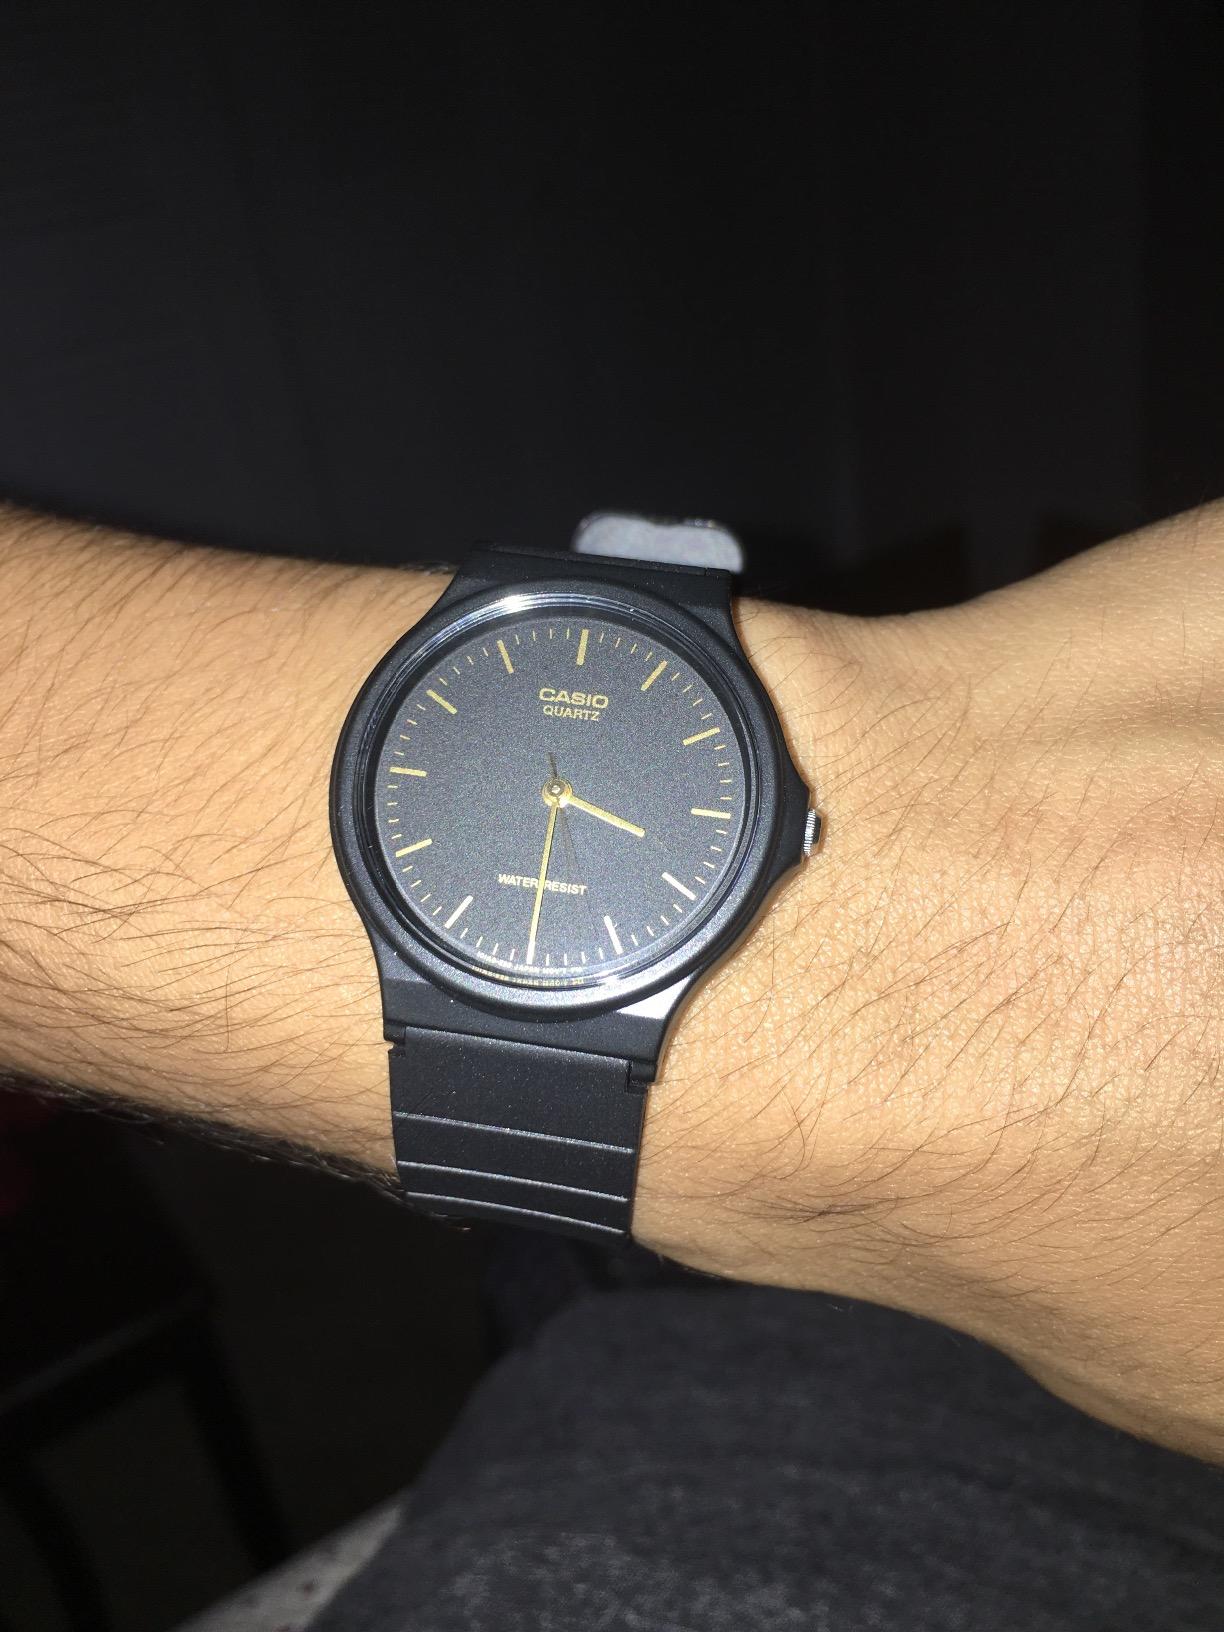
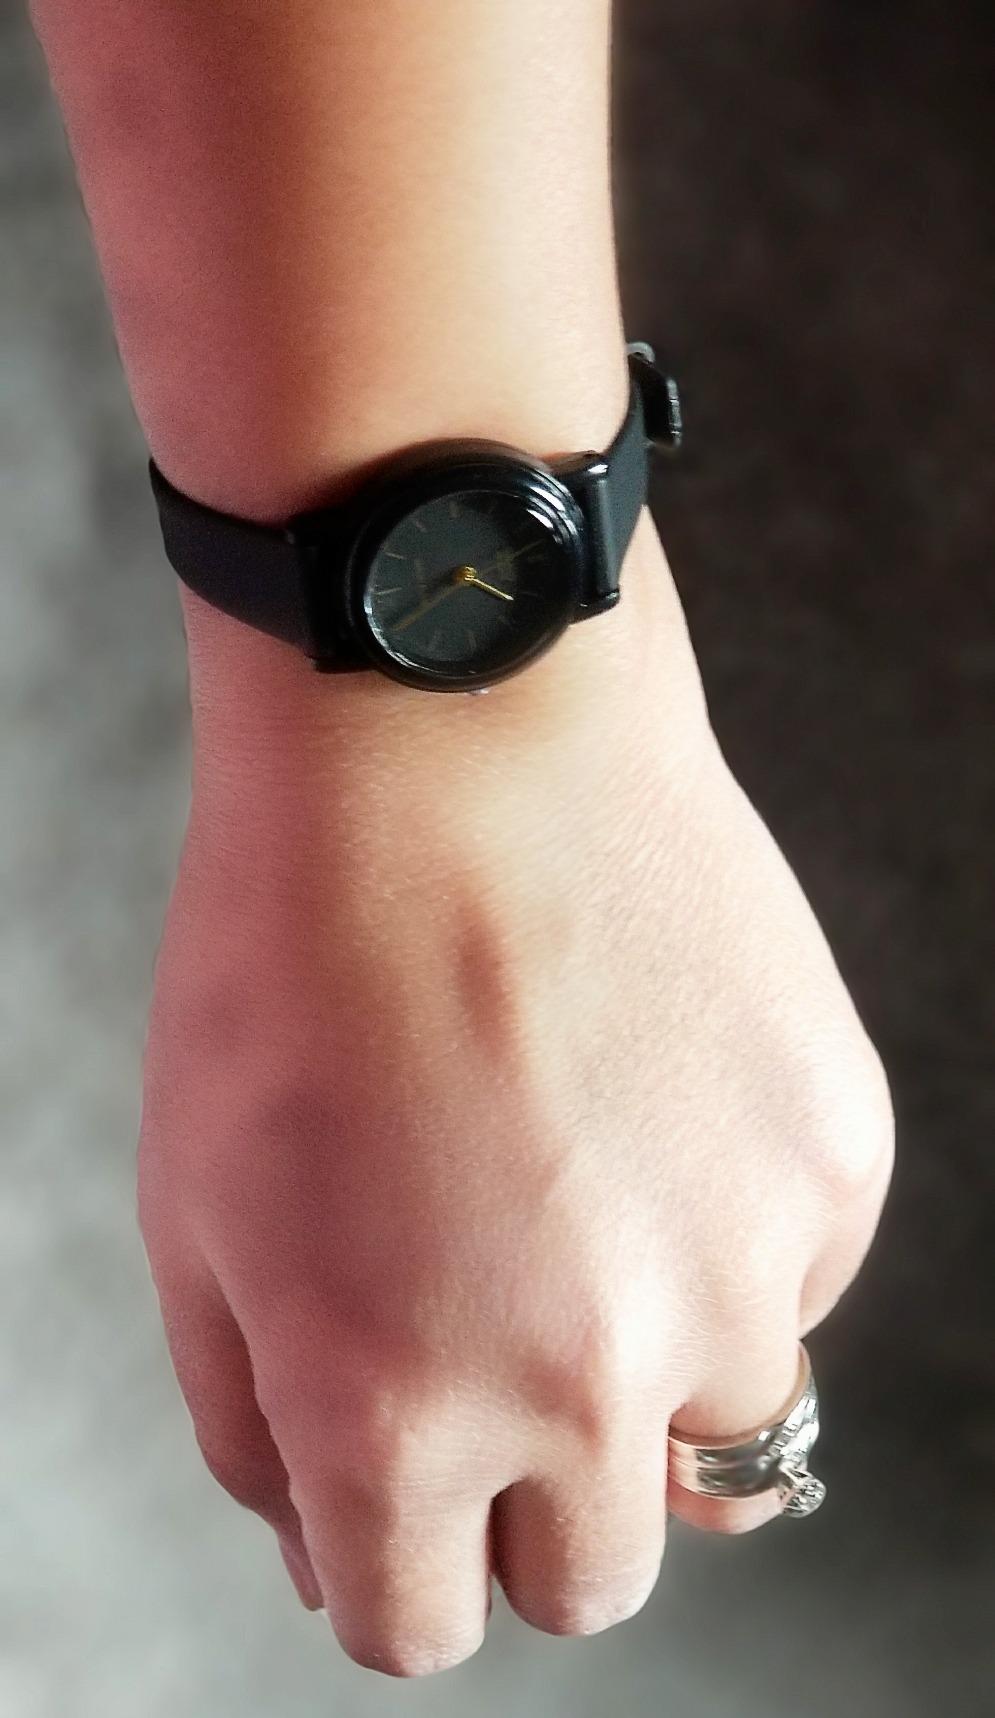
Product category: accessories_watch
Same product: no